Artemis Fowl II

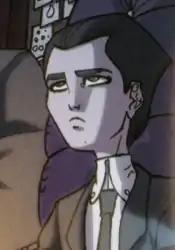
Artemis Fowl II, as depicted in "".

Dr. Artemis Fowl II is the eponymous character of the "Artemis Fowl" series by Eoin Colfer. Colfer has said that he based Artemis on his younger brother Donal, who as a child was "a mischievous mastermind who could get out of any trouble he got into." A childhood picture of his brother in his first communion suit caused Colfer to think of how much Colfer's brother resembled "a little "James Bond" villain" and "how funny...a twelve-year-old "James Bond" villain" would be, inspiring Colfer's creation of Artemis.